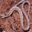
Label: snake